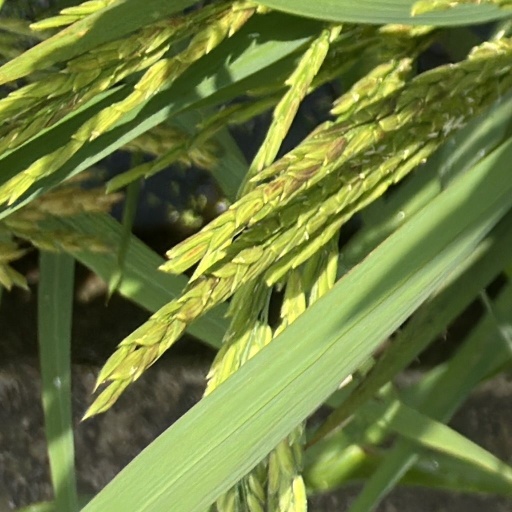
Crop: rice